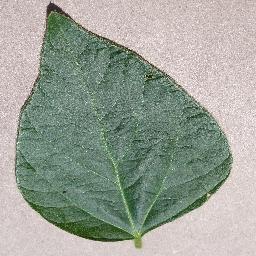
Label: Soybean___healthy